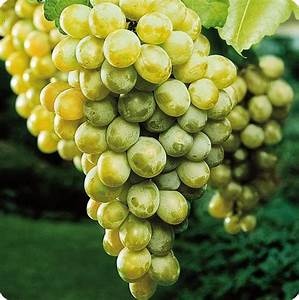
Label: grape